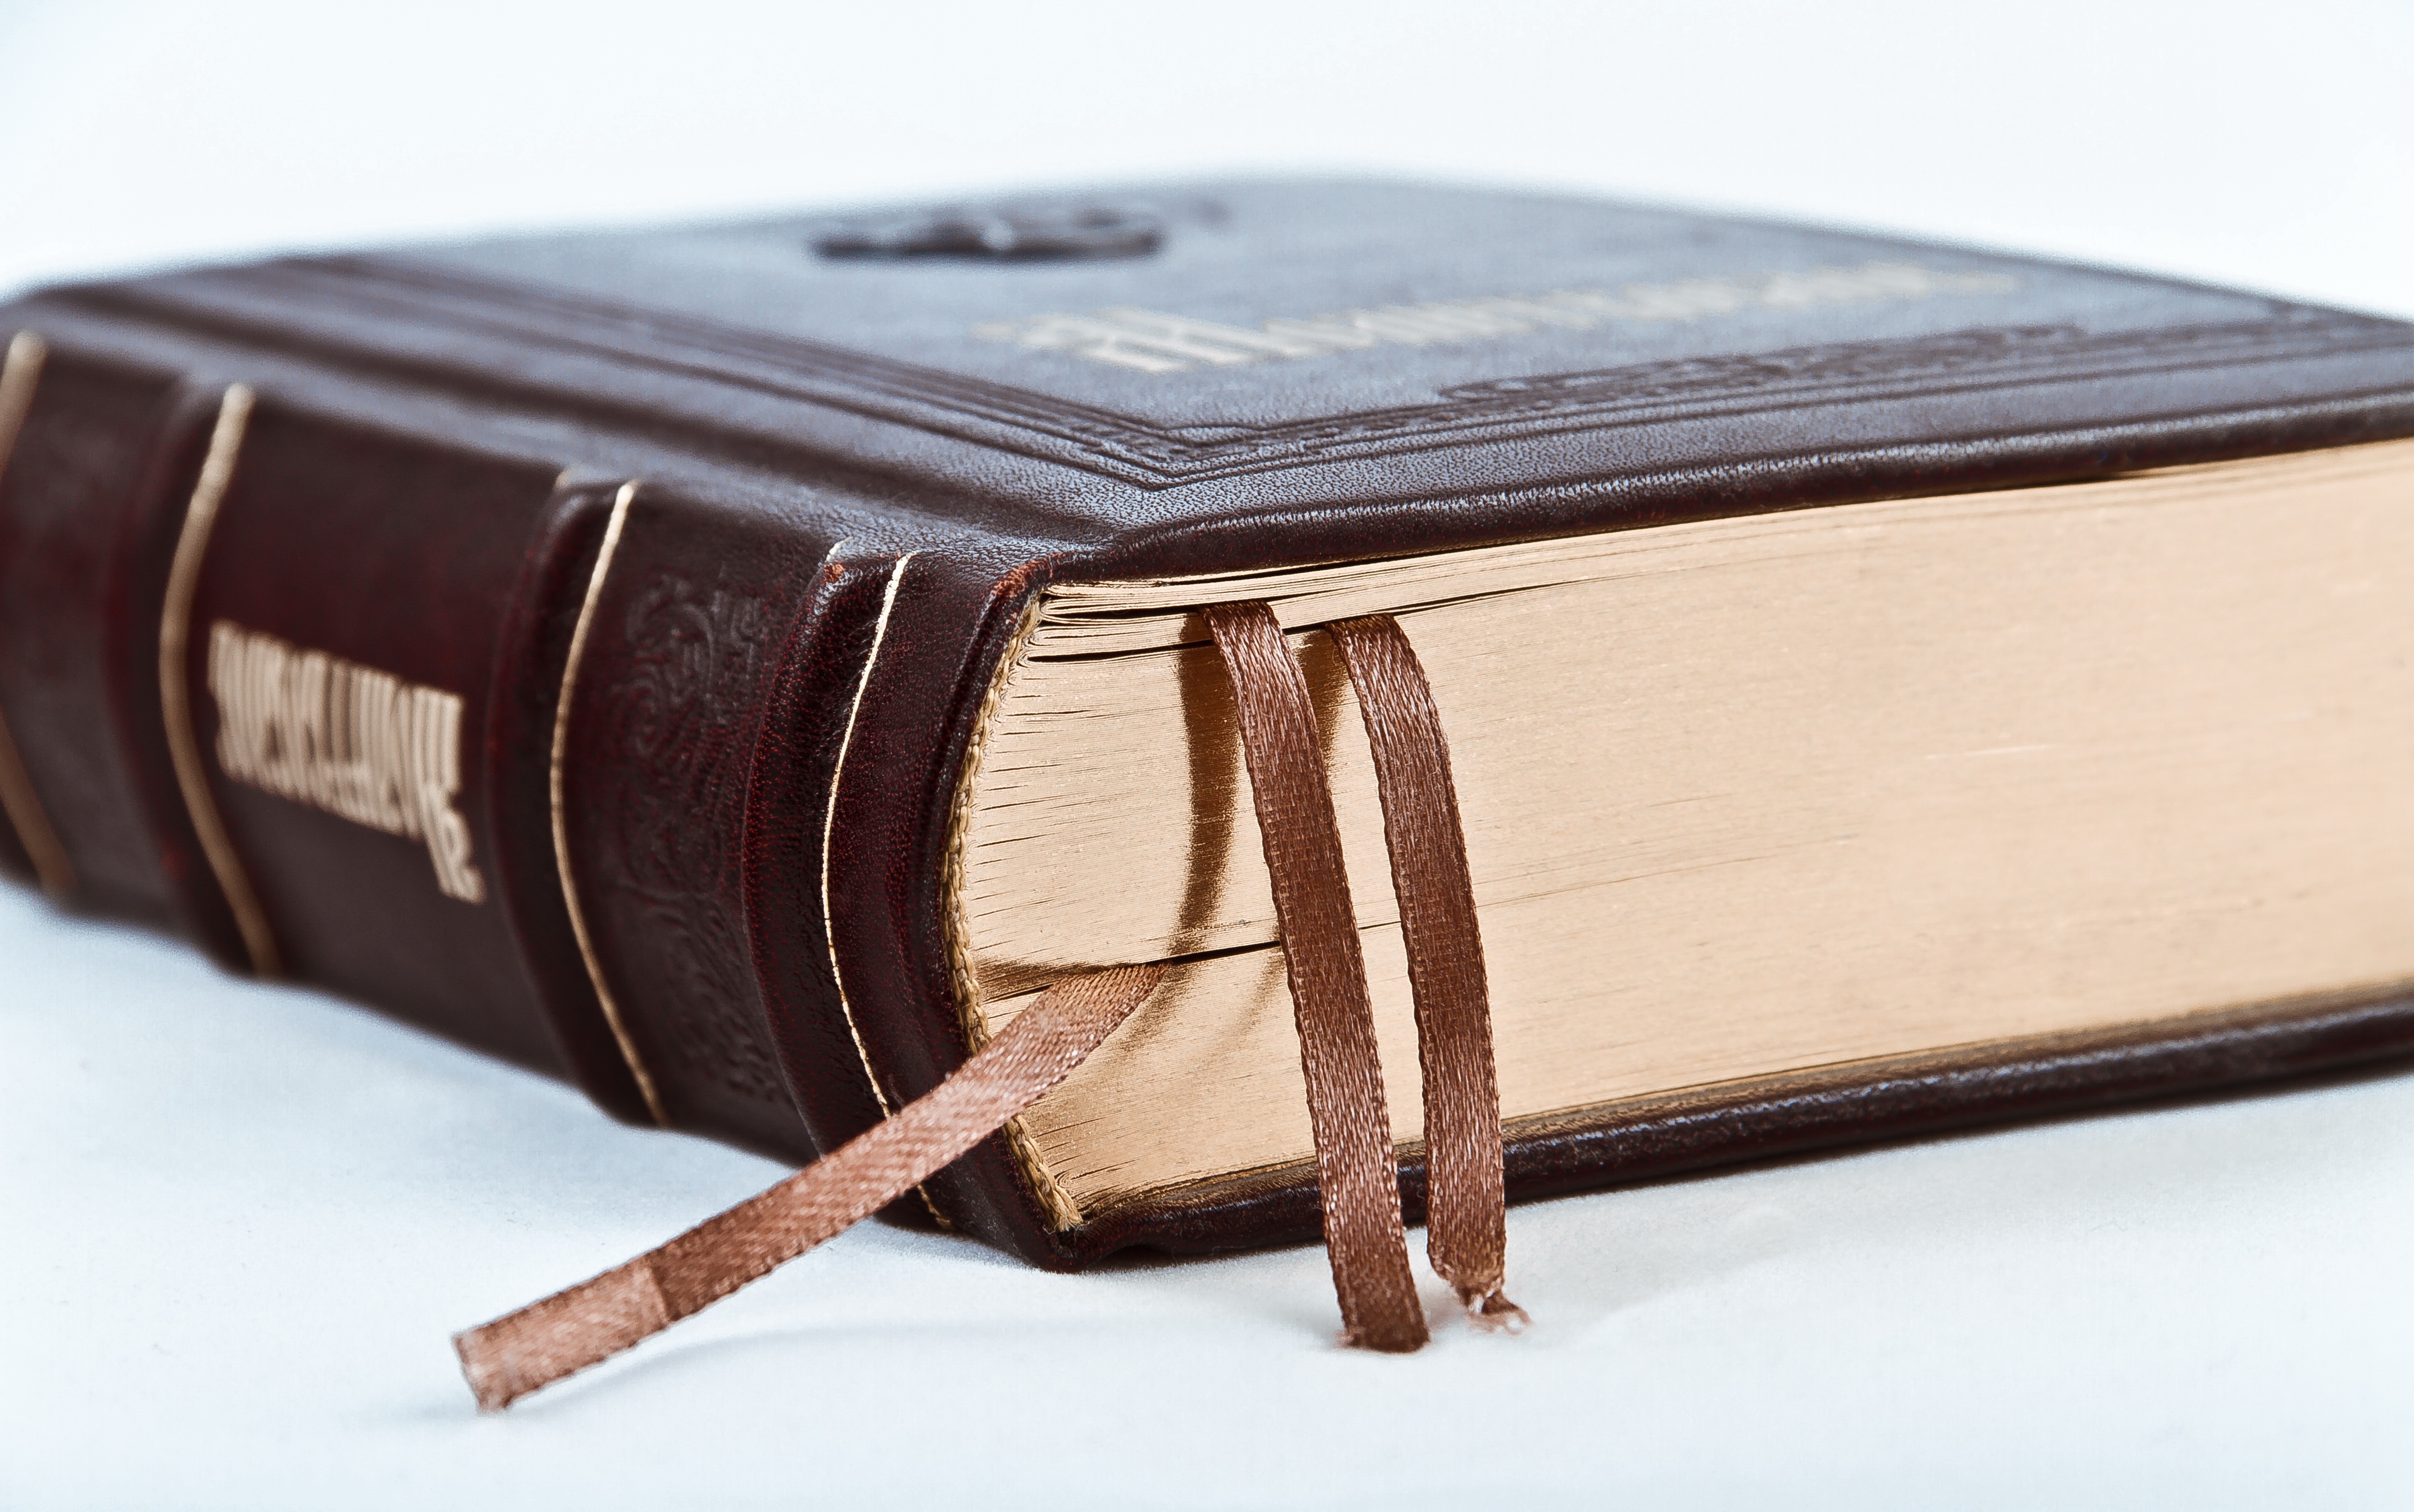
book, leather, reading, love, brown, religion, church, wallet, brand, religious, literature, hope, prayer, welcome, culture, christianity, orthodox, strap, vera, orthodoxy, spirituality, salvation, knowledge, cognition, fashion accessory, coin purse